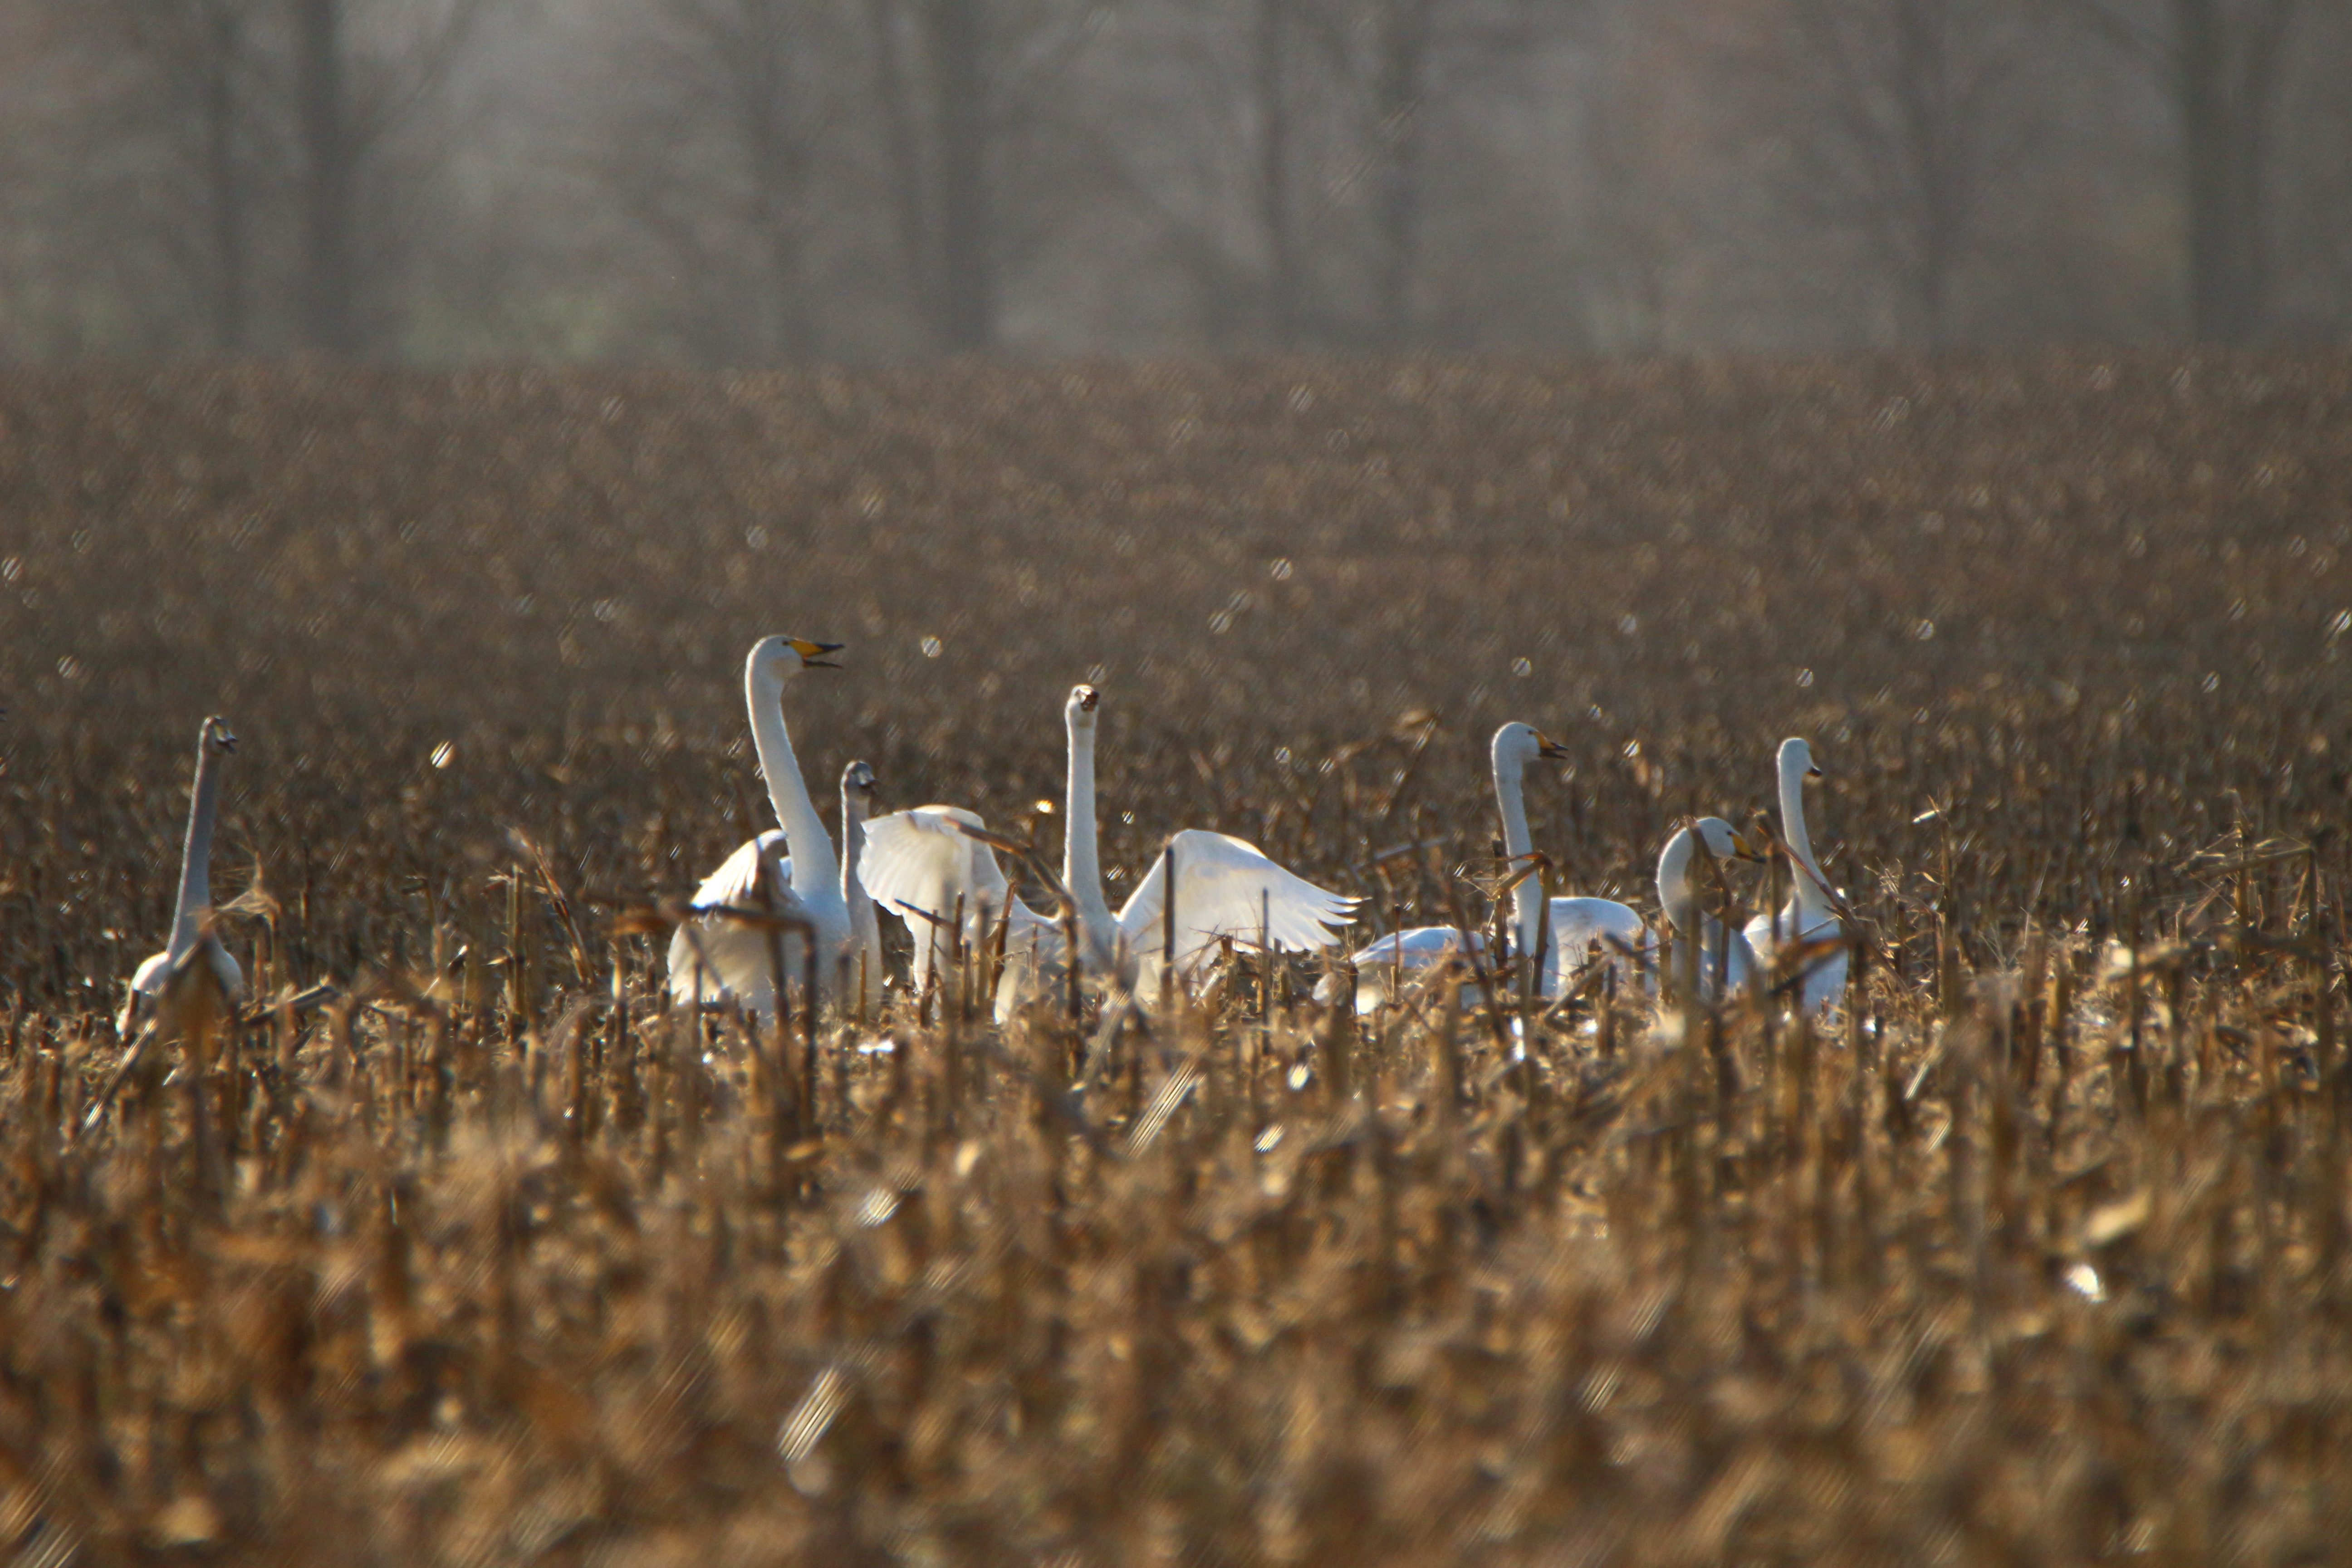
nature, grass, bird, field, prairie, morning, wildlife, autumn, season, fauna, birds, swan, swans, wetland, habitat, water bird, tundra, arable, migratory bird, whooper swan, natural environment, atmospheric phenomenon